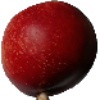
Label: nectarine